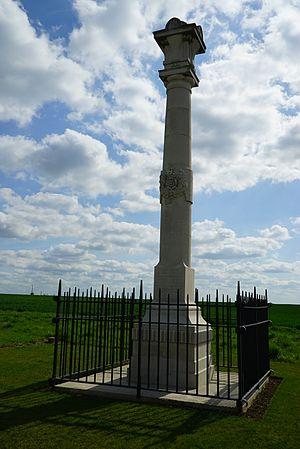
au village de Cerny-en-Laonnois, mémorial au premier battallion du Loyal North Lancashire.
Le mémorial du Chemin des Dames est un lieu de mémoire de la Première Guerre mondiale, situé sur le territoire de la commune de Cerny-en-Laonnois dans le département français de l'Aisne. Il perpétue la mémoire des soldats français tombés au cours de la Bataille du Chemin des Dames de 1917.